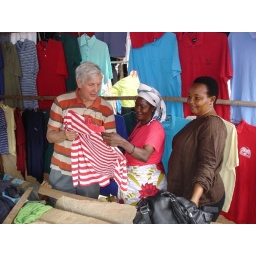
Second hand clothes in Moshi market